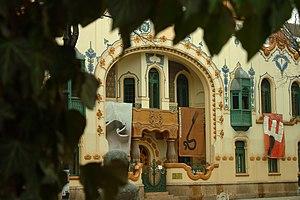
Le palais Raichle à Subotica est situé à Subotica, dans la province de Voïvodine et dans le district de Bačka septentrionale, en Serbie. Il est inscrit sur la liste des monuments culturels de grande importance de la République de Serbie.